Sheffield Royal Infirmary

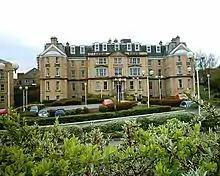
The nurses' home

Founding an infirmary for Sheffield was suggested in an anonymous letter written 1789 and following a public meeting in April 1792, public subscriptions amounting to £15,000 were collected and a site on Upperthorpe Meadows purchased. Designed by John Rawsthorne, with many unique features, the first stone of the new building was laid 4 September 1793 and the hospital opened on 4 October 1797. The main entrance featured two niched statues of 'Hope' and 'Charity' (now replicas), by renowned Sheffield born sculptor Sir Francis Leggatt Chantrey. A biblical inscription above the door read; "I was sick and ye visited me, verily in as much as ye have done it unto one of the least of my brethren, ye have done it unto me."